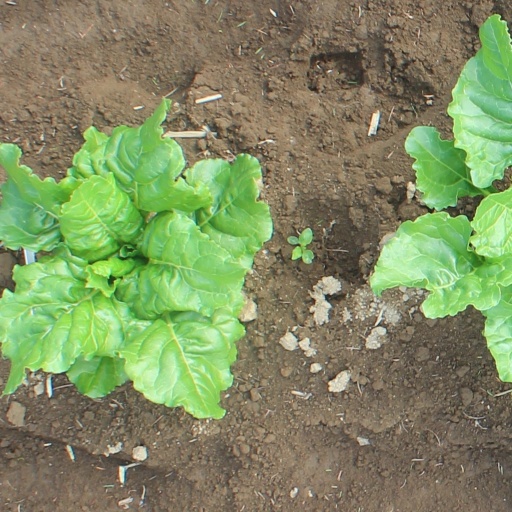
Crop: sugar beet